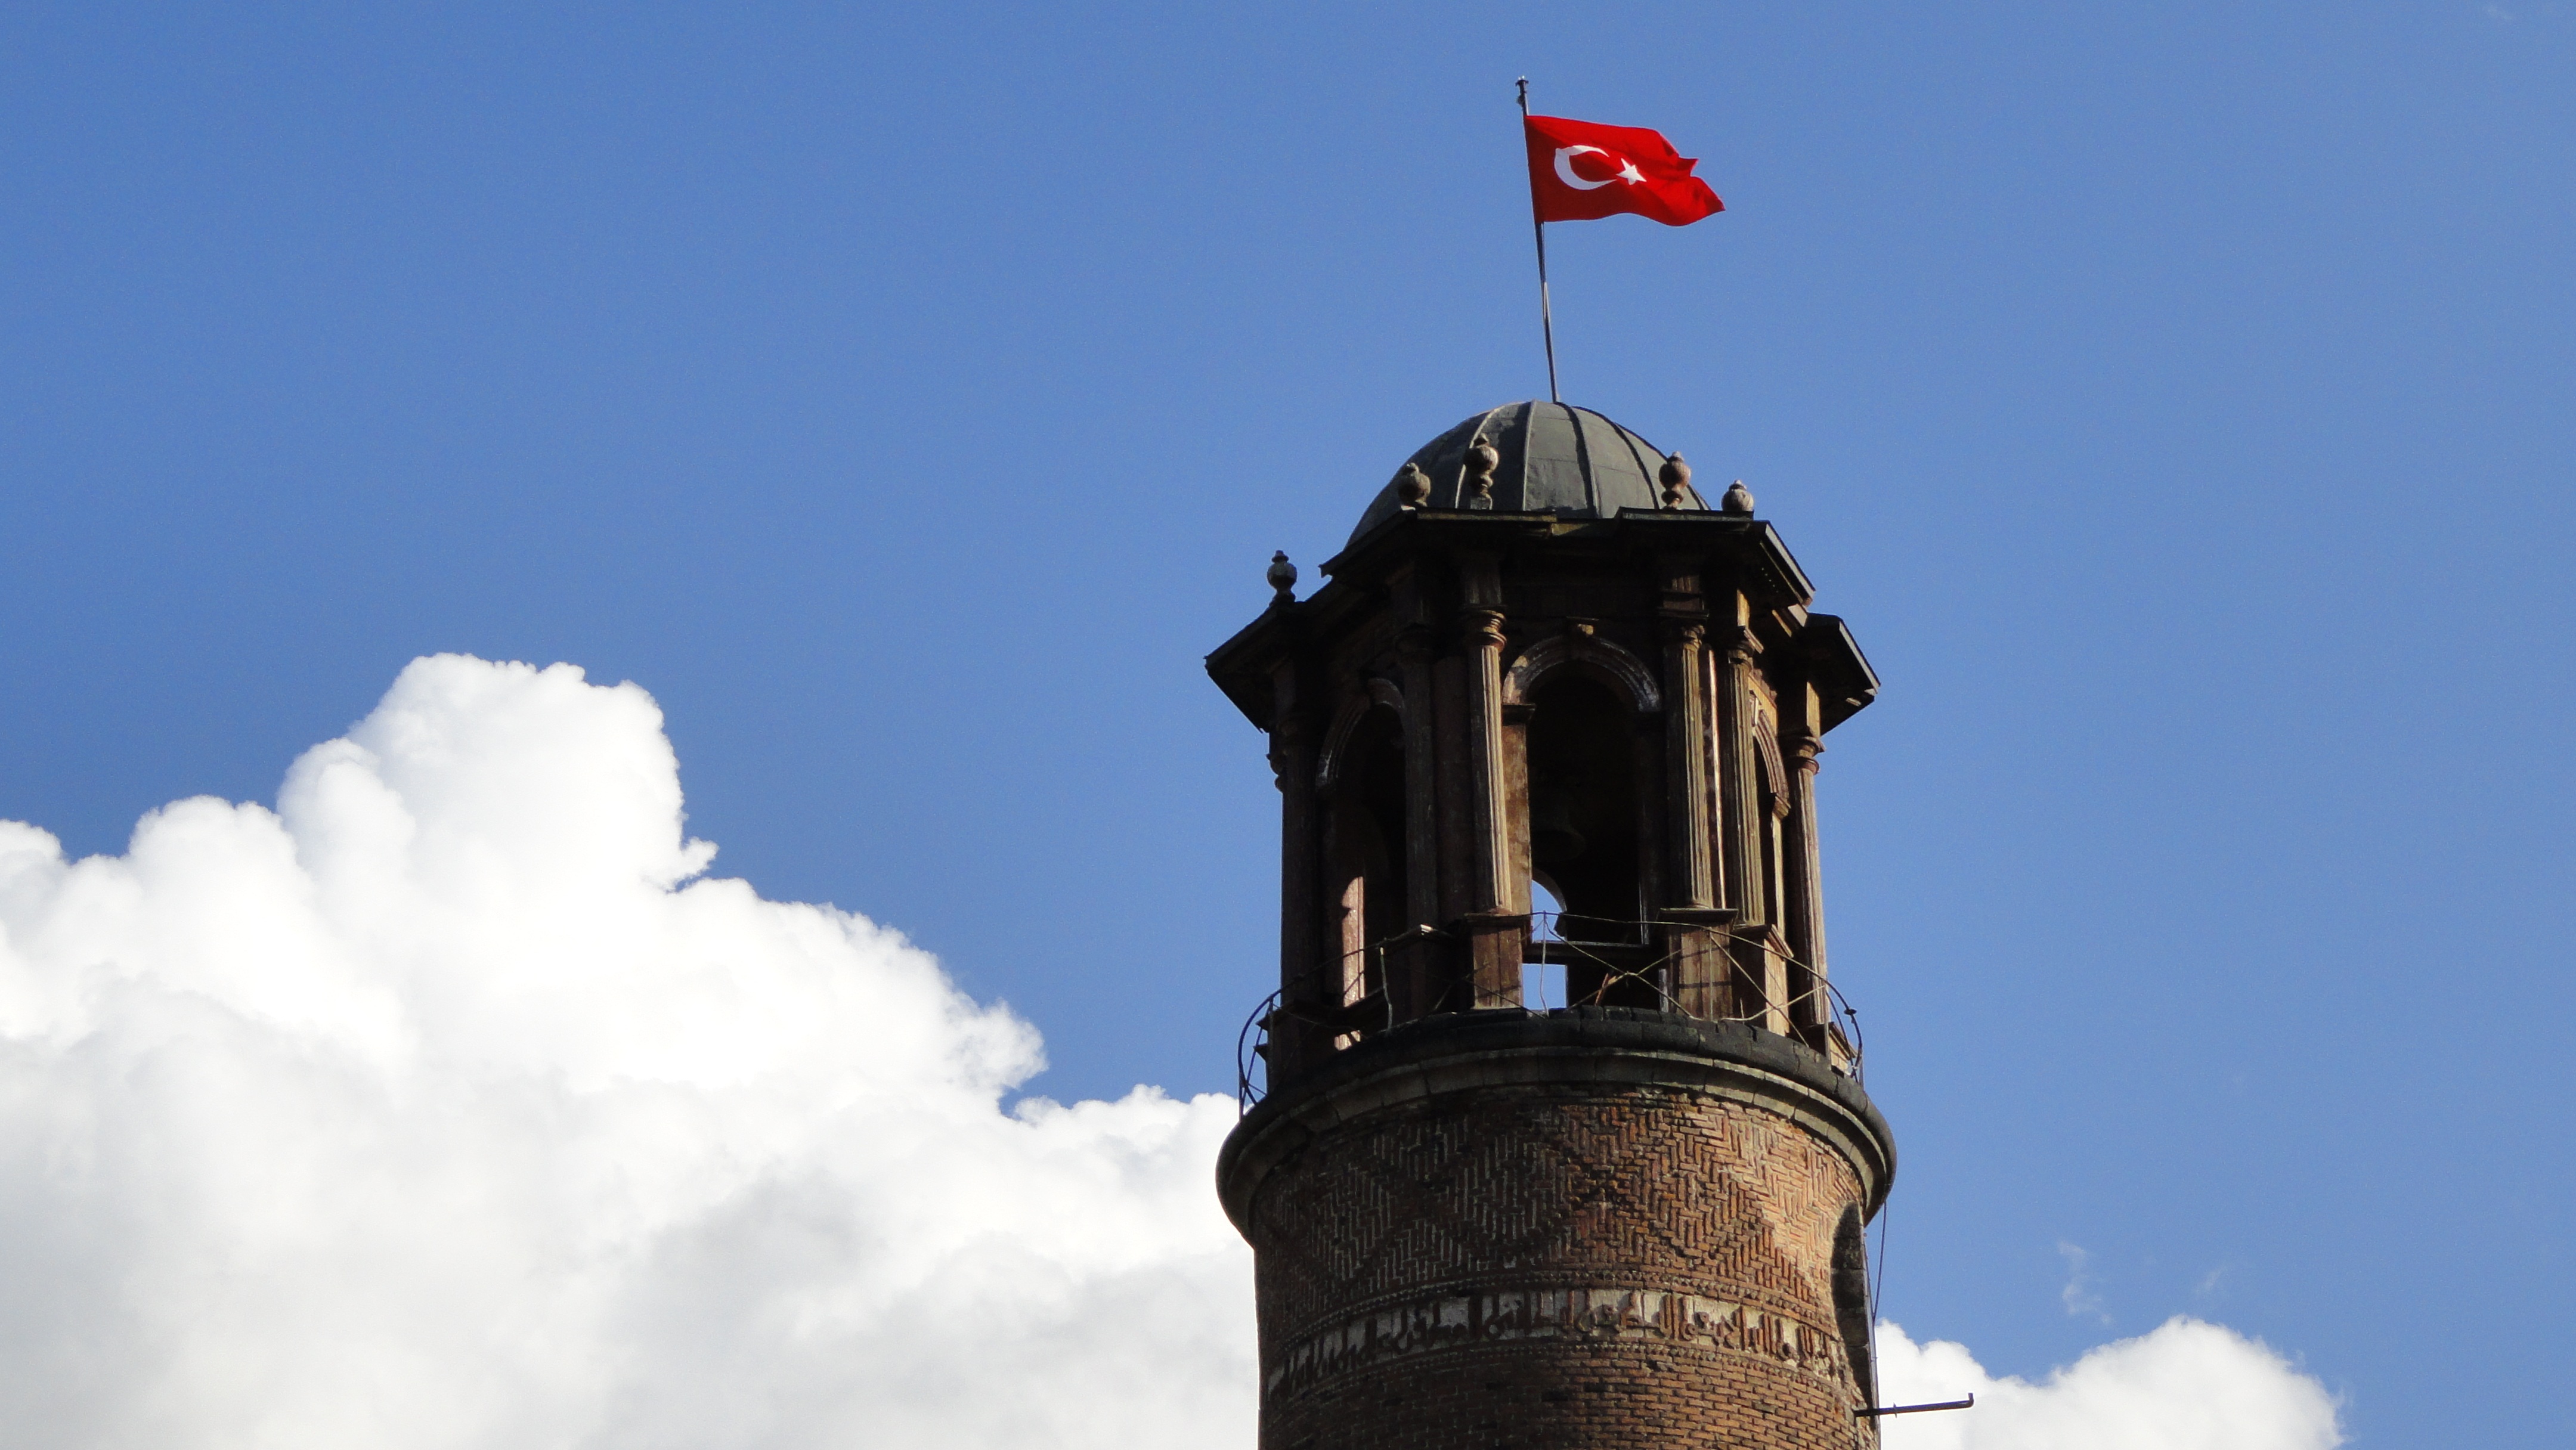
cloud, sky, tower, landmark, blue, street light, clock tower, spire, steeple, erzurum, atmosphere of earth, erzurum castle